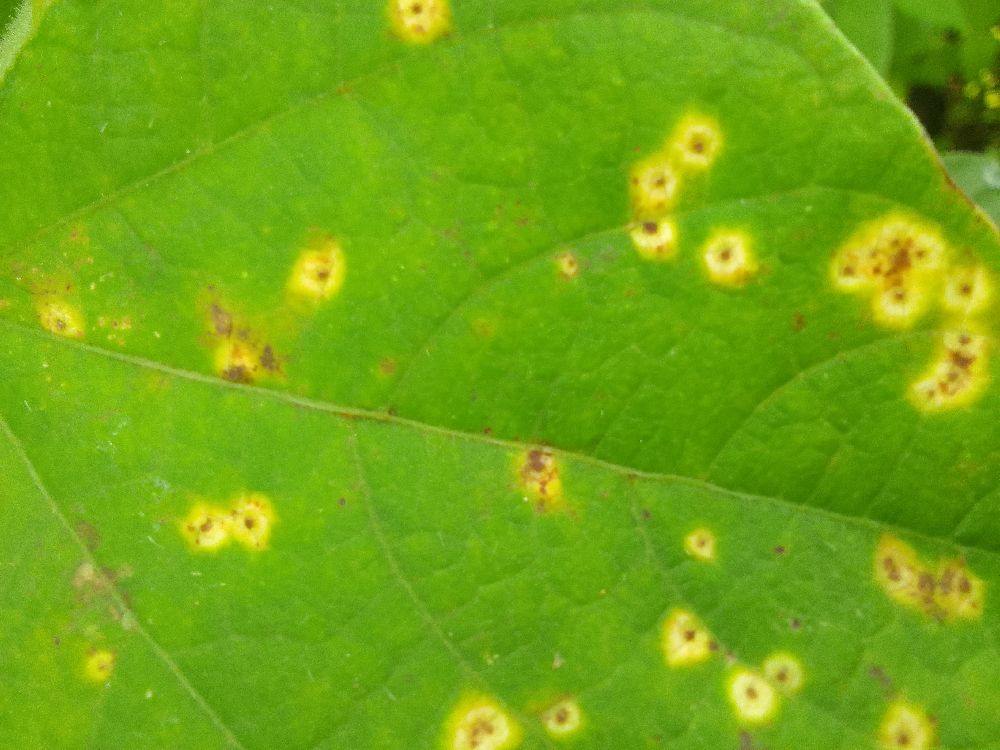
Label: rust